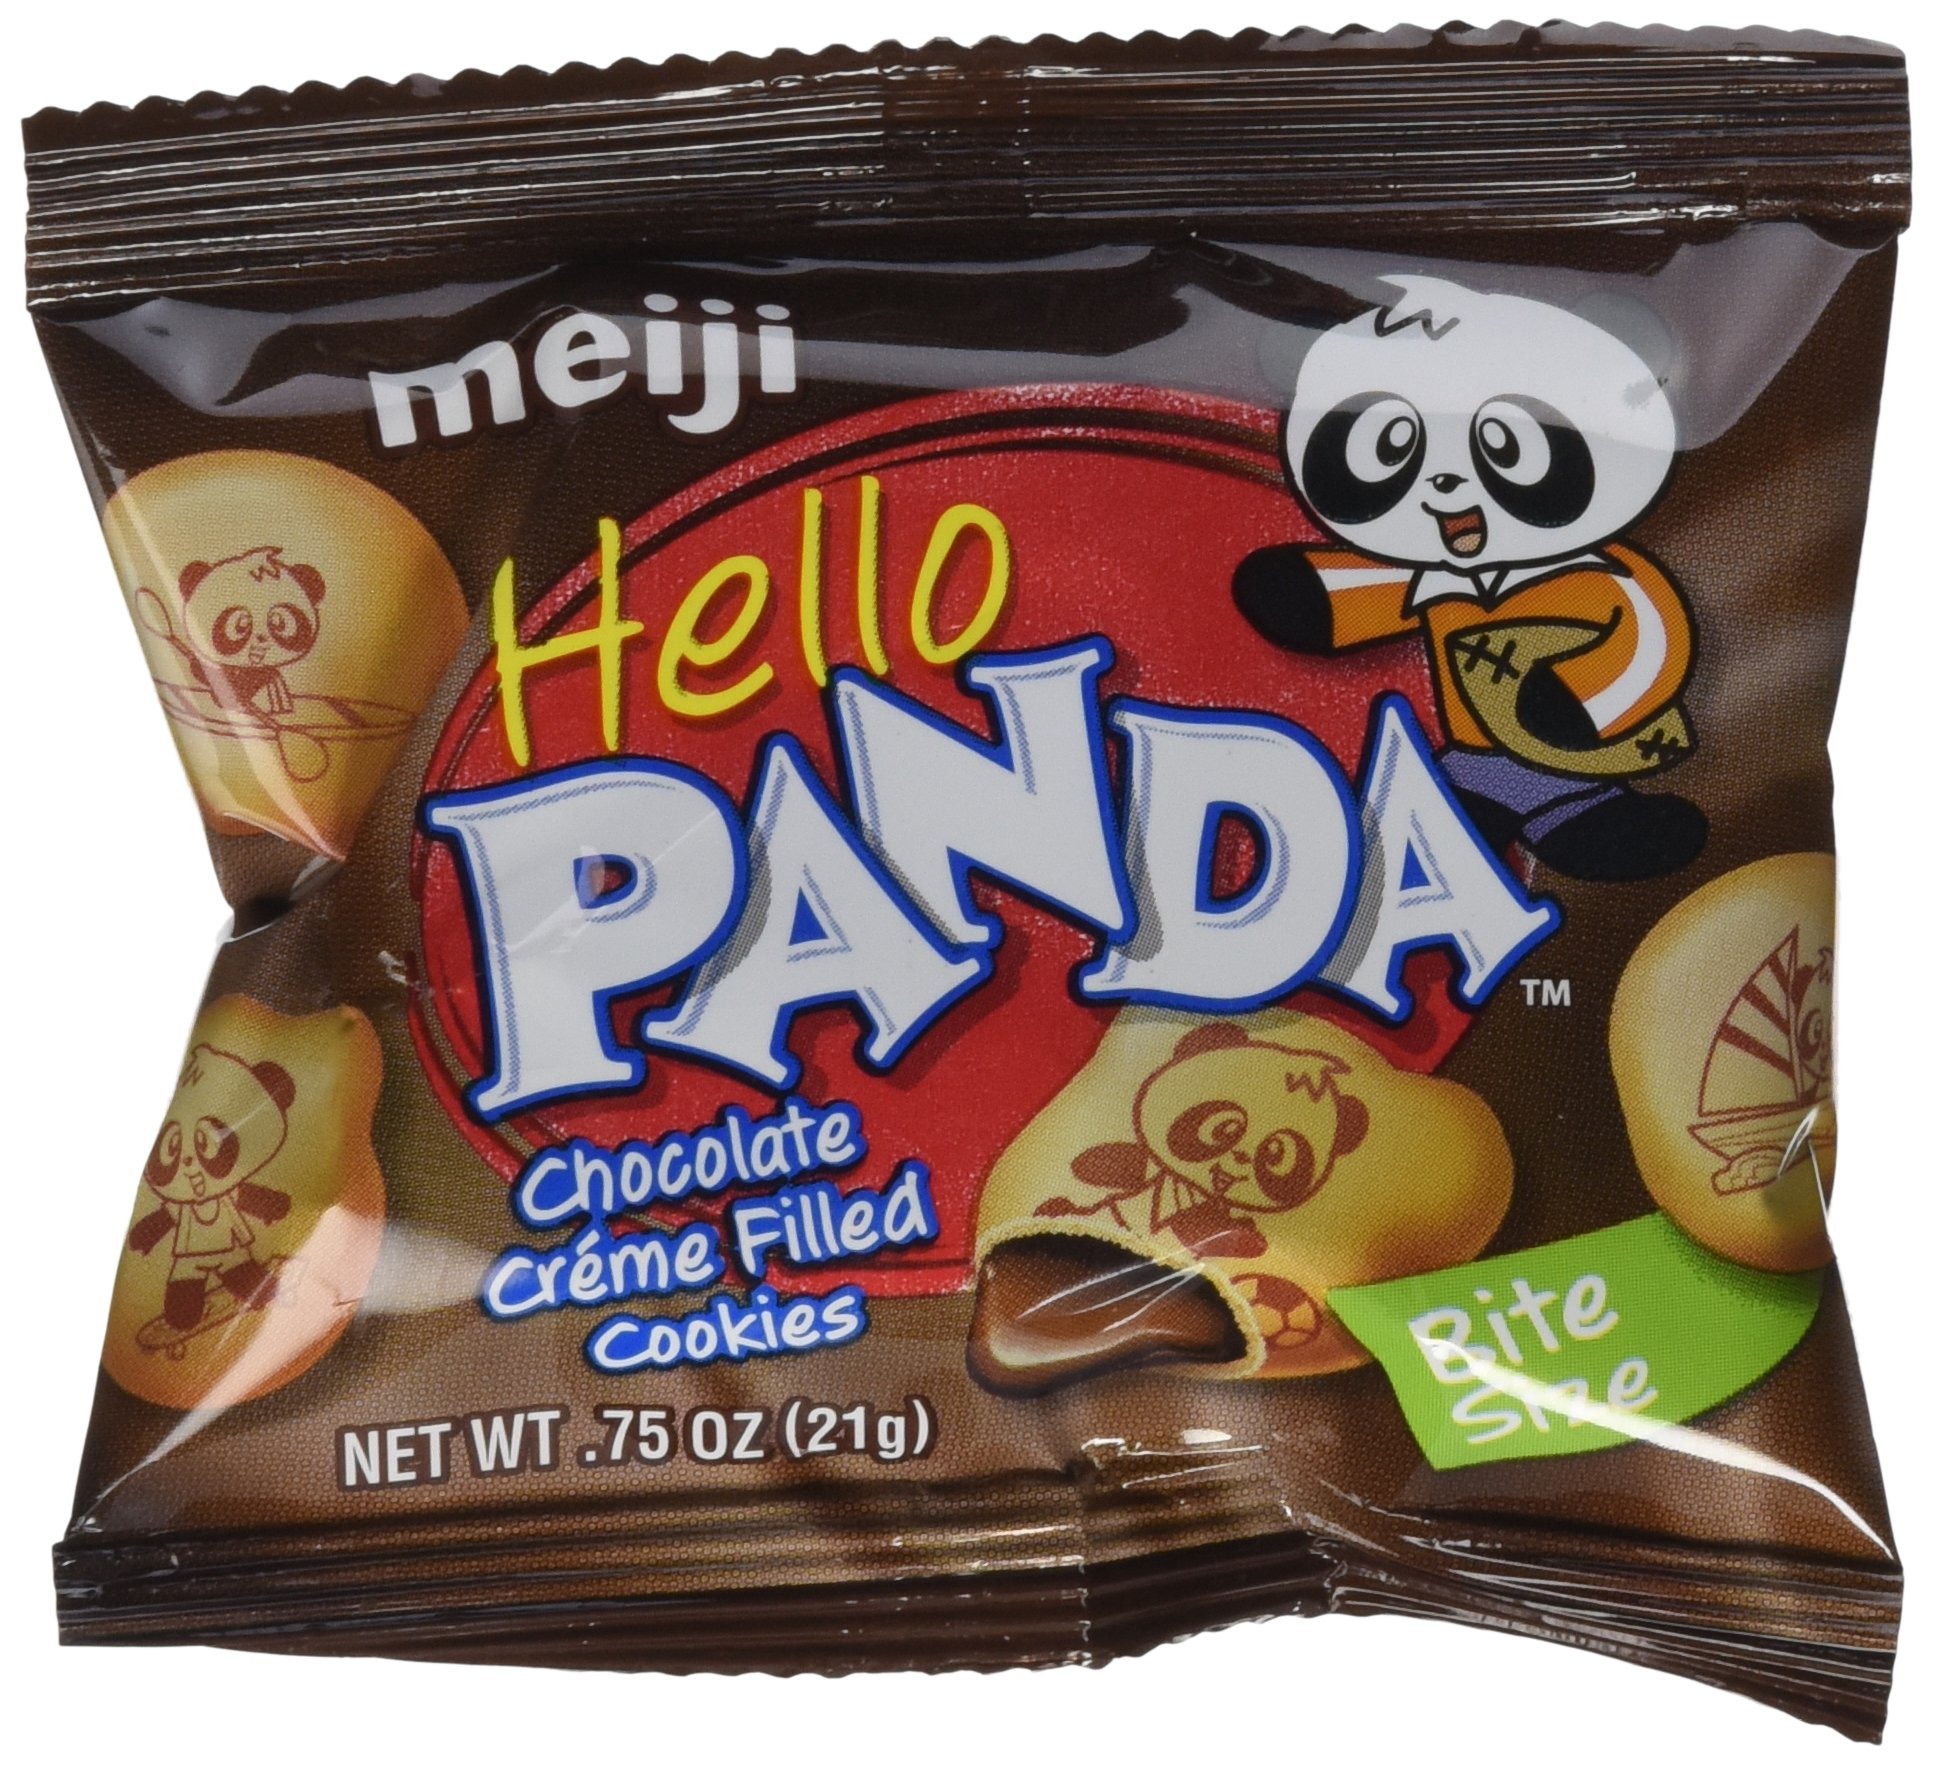
Item Name: Meiji Hello Panda Chocolate Creme Filled Cookies 32 Bags
Bullet Point: meiji hello panda
Value: 24.0
Unit: Ounce

Price: 20.97